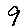
Label: 9